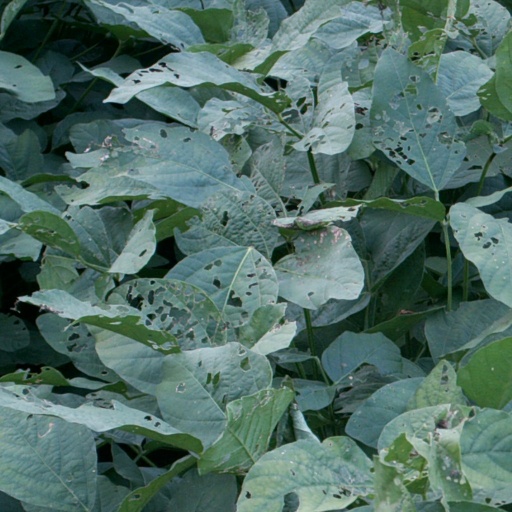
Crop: soybean